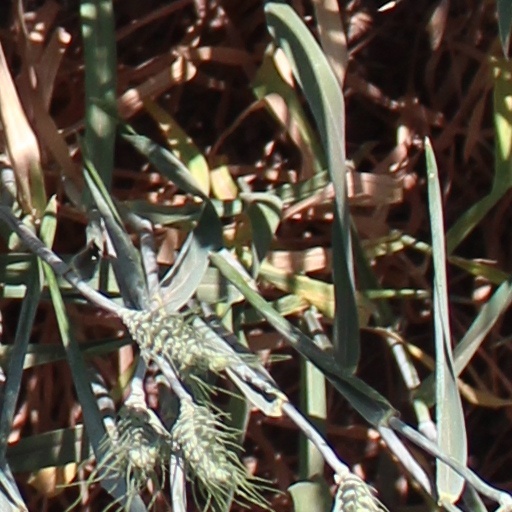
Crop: wheat